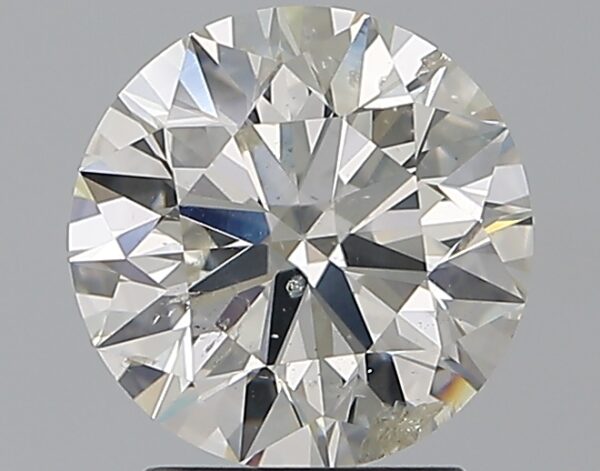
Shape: round
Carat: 2
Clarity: SI2
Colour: H
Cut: EX
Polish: EX
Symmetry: EX
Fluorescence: N
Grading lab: IGI
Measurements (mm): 8.06 x 8.01 x 4.99